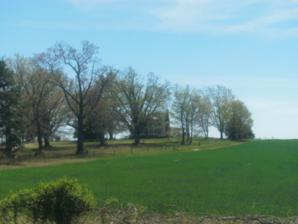
Building: Inverness (Burkeville, Virginia)
Country: United States of America
Year built: 1800
Historic house in Virginia, United States United States historic place Inverness U.S. National Register of Historic Places U.S. Historic district Virginia Landmarks Register Inverness in April 2017 Show map of Virginia Show map of the United States Location 884 Inverness Ave., Burkeville, Virginia Coordinates 37°10′34″N 78°11′21″W / 37.17611°N 78.18917°W / 37.17611; -78.18917 Area 321 acres (130 ha) Built c. 1800 ( 1800 ) -1820, c. 1845, c. 1895, c. 1907 Architectural style Classical Revival NRHP reference No. 99001602 VLR No. 067-0003 Significant dates Added to NRHP December 22, 1999 Designated VLR September 15, 1999 Inverness is a historic plantation house and national historic district located near Burkeville , Nottoway County, Virginia . In its present form the house is a five-bay, two-story, gable-roofed, L-shaped frame-and-weatherboard I-house set above a high basement, with exterior end chimneys. The original section of the house was built about 1800, and raised to two stories in the early-19th century. A large, two-story, two-room wing was added about 1845, forming the "L"-shape. Around 1895 a crude, two-story kitchen wing, was attached to the 1845 wing, and side porches were added.  A Classical Revival monumental portico with four Doric order columns and a small second-floor balcony, was installed across the three center bays of the front facade about 1907. Also on the property are a contributing 20th century frame and cement-block dairy barn, and a 20th-century frame milk shed. It was listed on the National Register of Historic Places in 1999. References